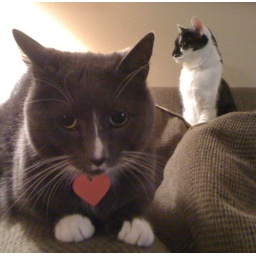
House and cat sitting for my cuz in Seattle through the holidays is my last stop.